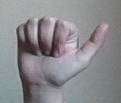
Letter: dhad